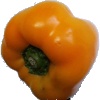
Label: yellow_pepper